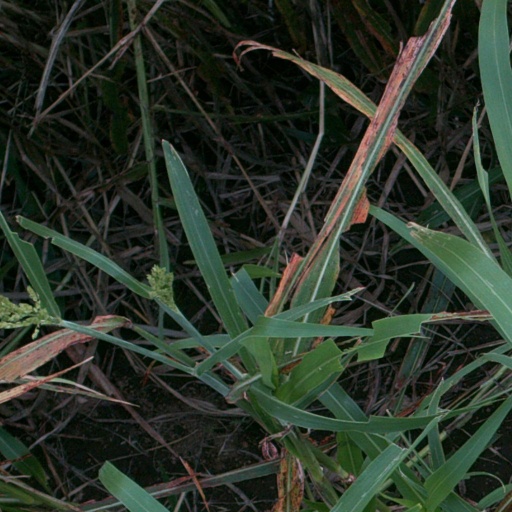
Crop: sorghum